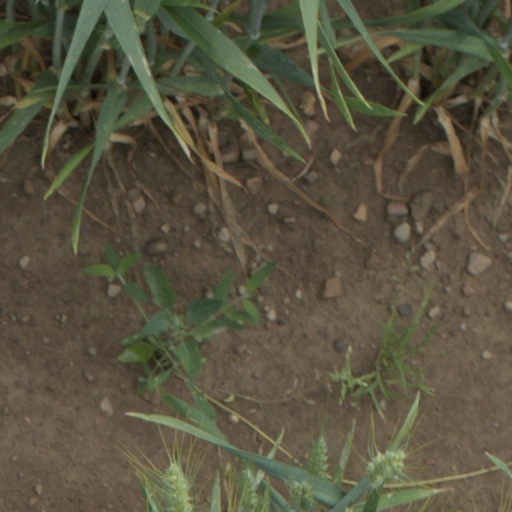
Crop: wheat